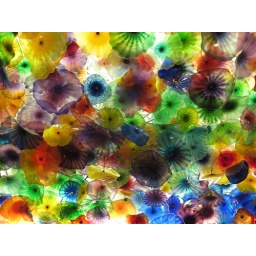
The glass flower ceiling in the lobby at the Bellagio...